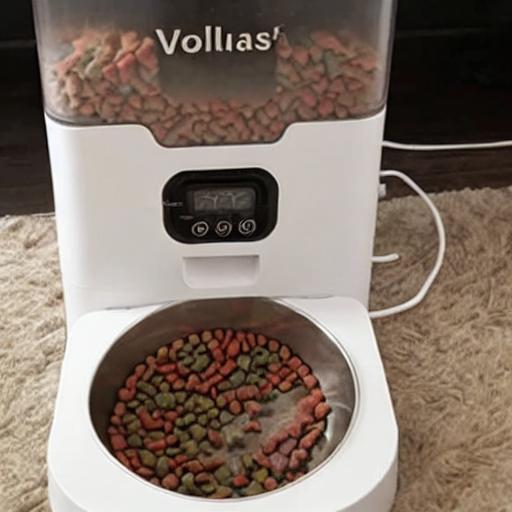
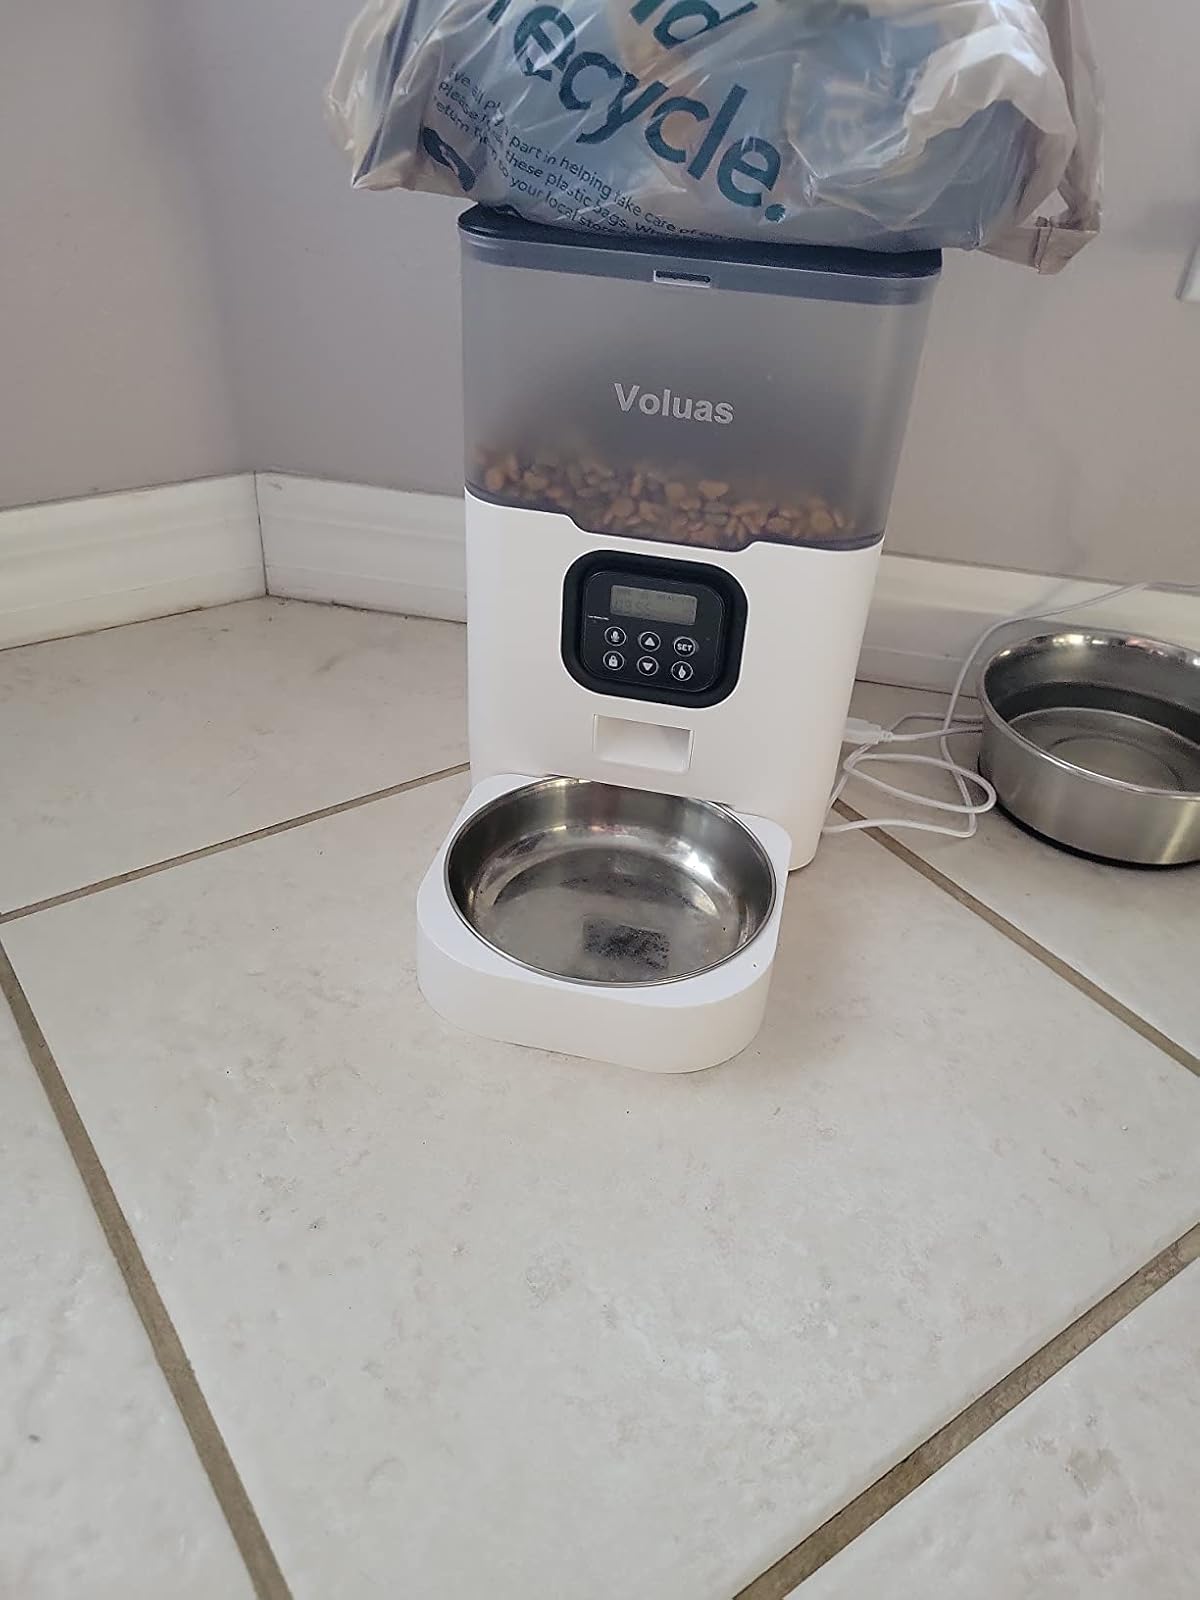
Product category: items_feeder
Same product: no